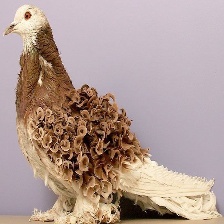
Species: FRILL BACK PIGEON
Scientific name: COLUMBA LIVIA DOMESTICA